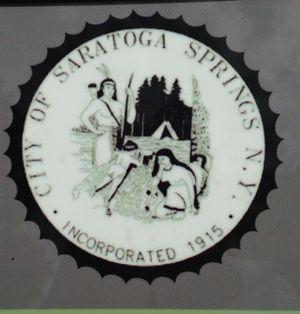
Saratoga Springs est une ville américaine du comté de Saratoga, dans l'État de New York. Sa population s'élevait à 26 586 habitants.